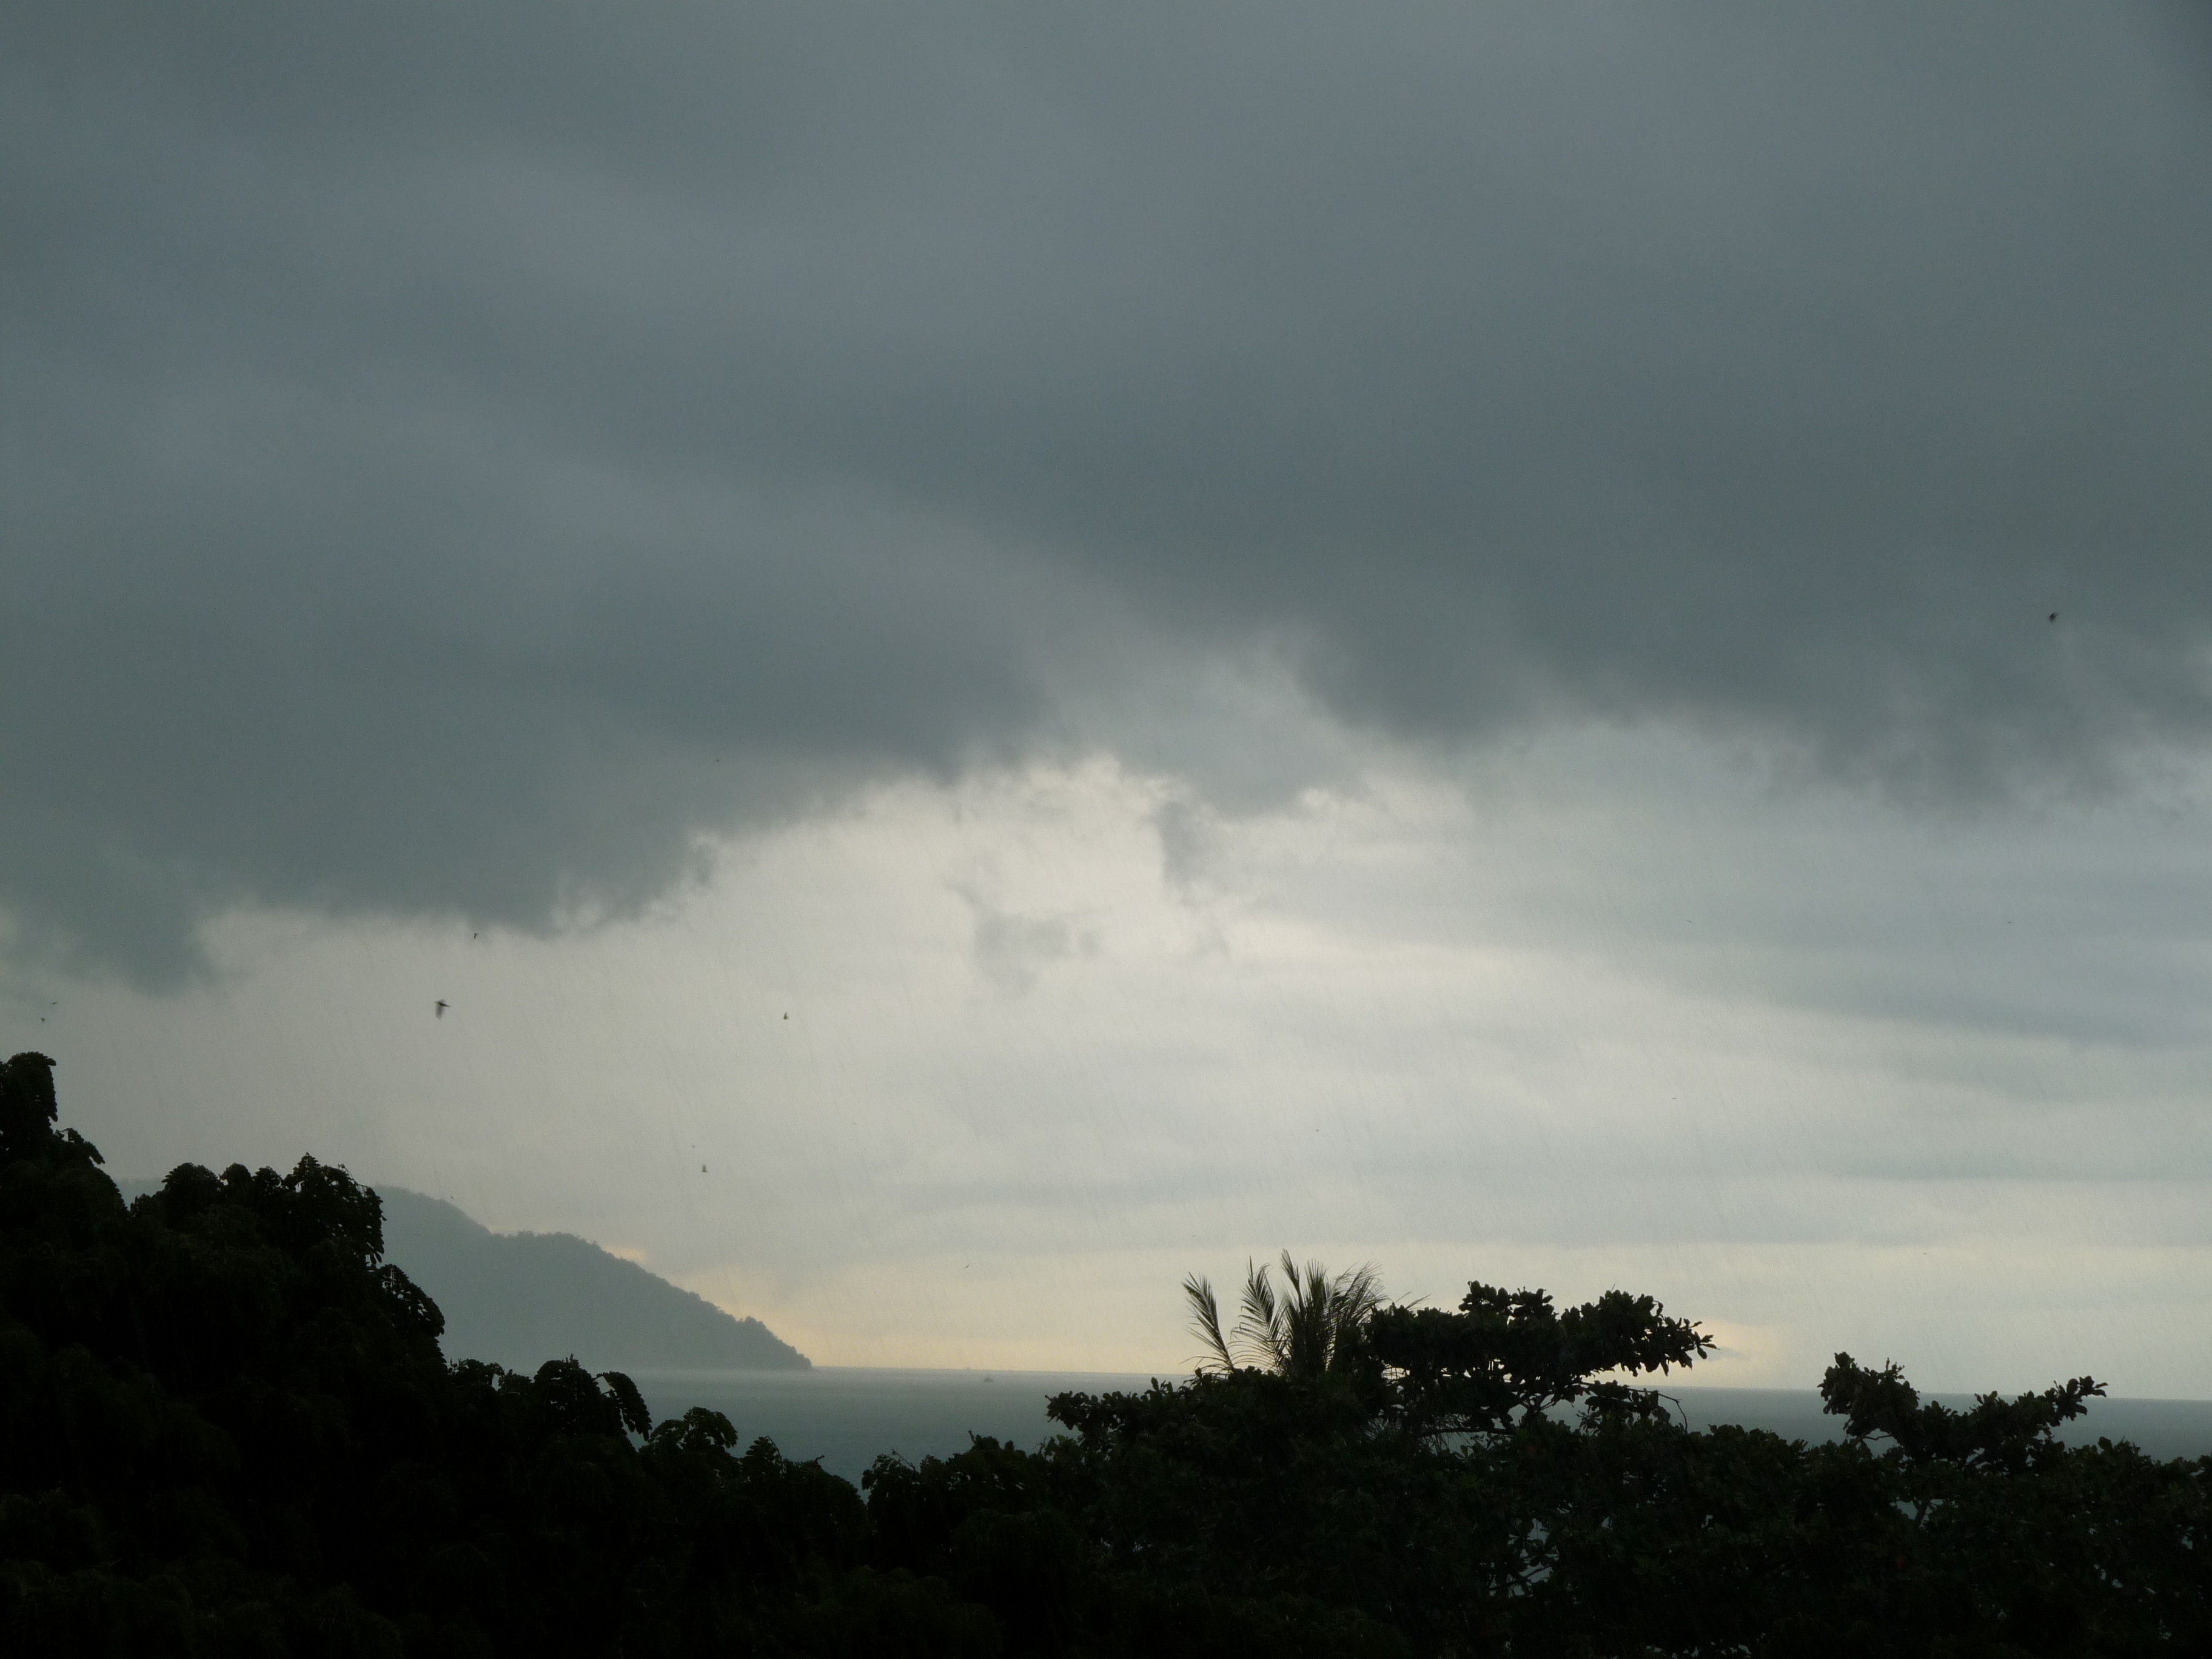
penang, malaysia, storm, evening, silhouette, sky, cloud, atmospheric phenomenon, atmosphere, daytime, cumulus, morning, tree, horizon, meteorological phenomenon, hill station, sunlight, rural area, landscape, dusk, geological phenomenon, darkness, mountain, night